Armand Donon

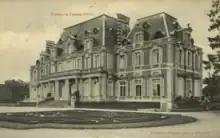
Chateau of Lonrai, acquired by Donon in 1863

Pierre-Armand Donon was the son of merchant Pierre-Amédée Donon (1792-1880) and his wife Marie-Caroline-Armande, née Morand. He studied in Paris at the Collège Sainte-Barbe.